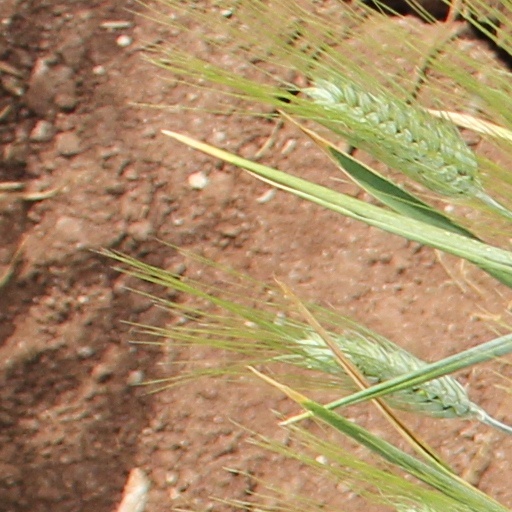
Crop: wheat